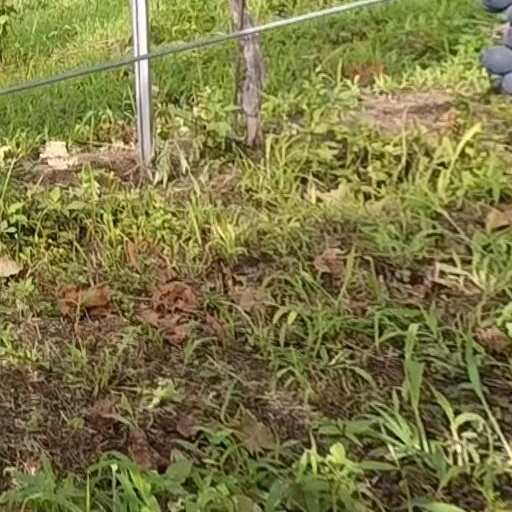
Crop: grape